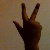
The image shows a hand gesture representing the number 3 in Indian Sign Language.